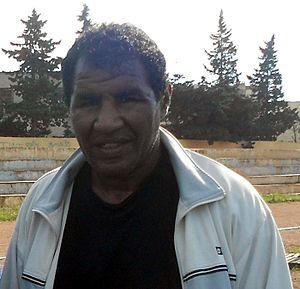
Mohamed Boudchiche, né le 24 février 1962 à Oran, est un boxeur algérien qui concourait dans les poids lourds. Il a participé aux Jeux olympiques de 1980 à Moscou et aux Jeux olympiques de 1984 à Los Angeles respectivement dans les catégories des moins de 81 kg et des moins de 91 kg.